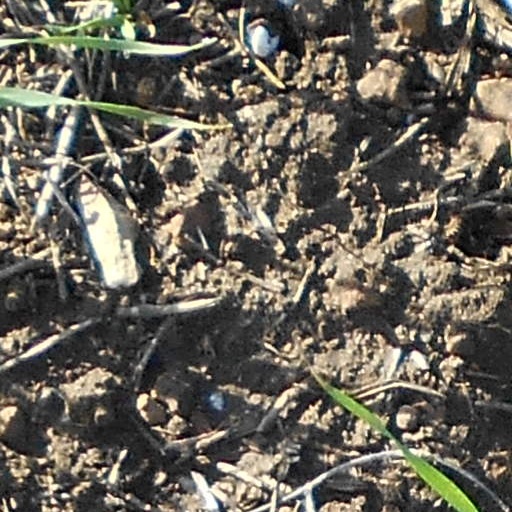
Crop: wheat